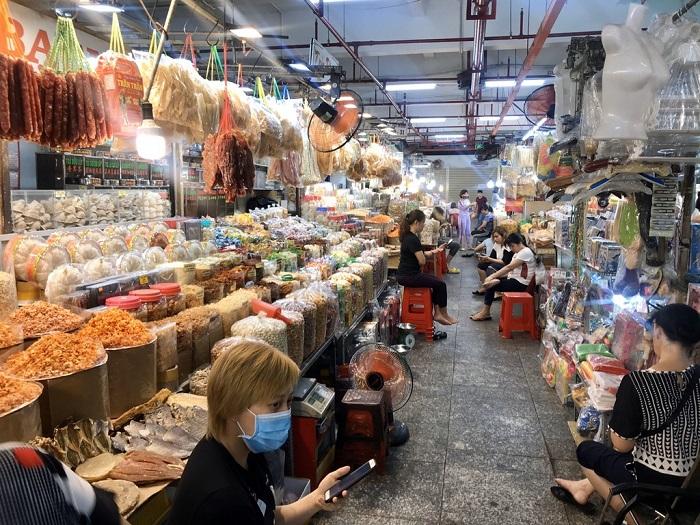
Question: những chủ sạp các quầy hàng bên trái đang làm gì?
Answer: lướt điện thoại